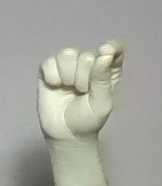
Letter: fa